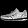
Label: Sneaker